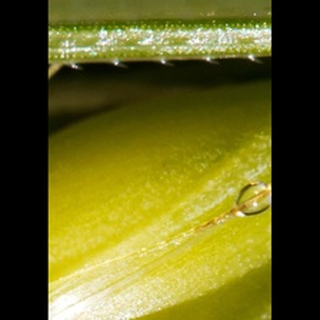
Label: wheat_brown_rust